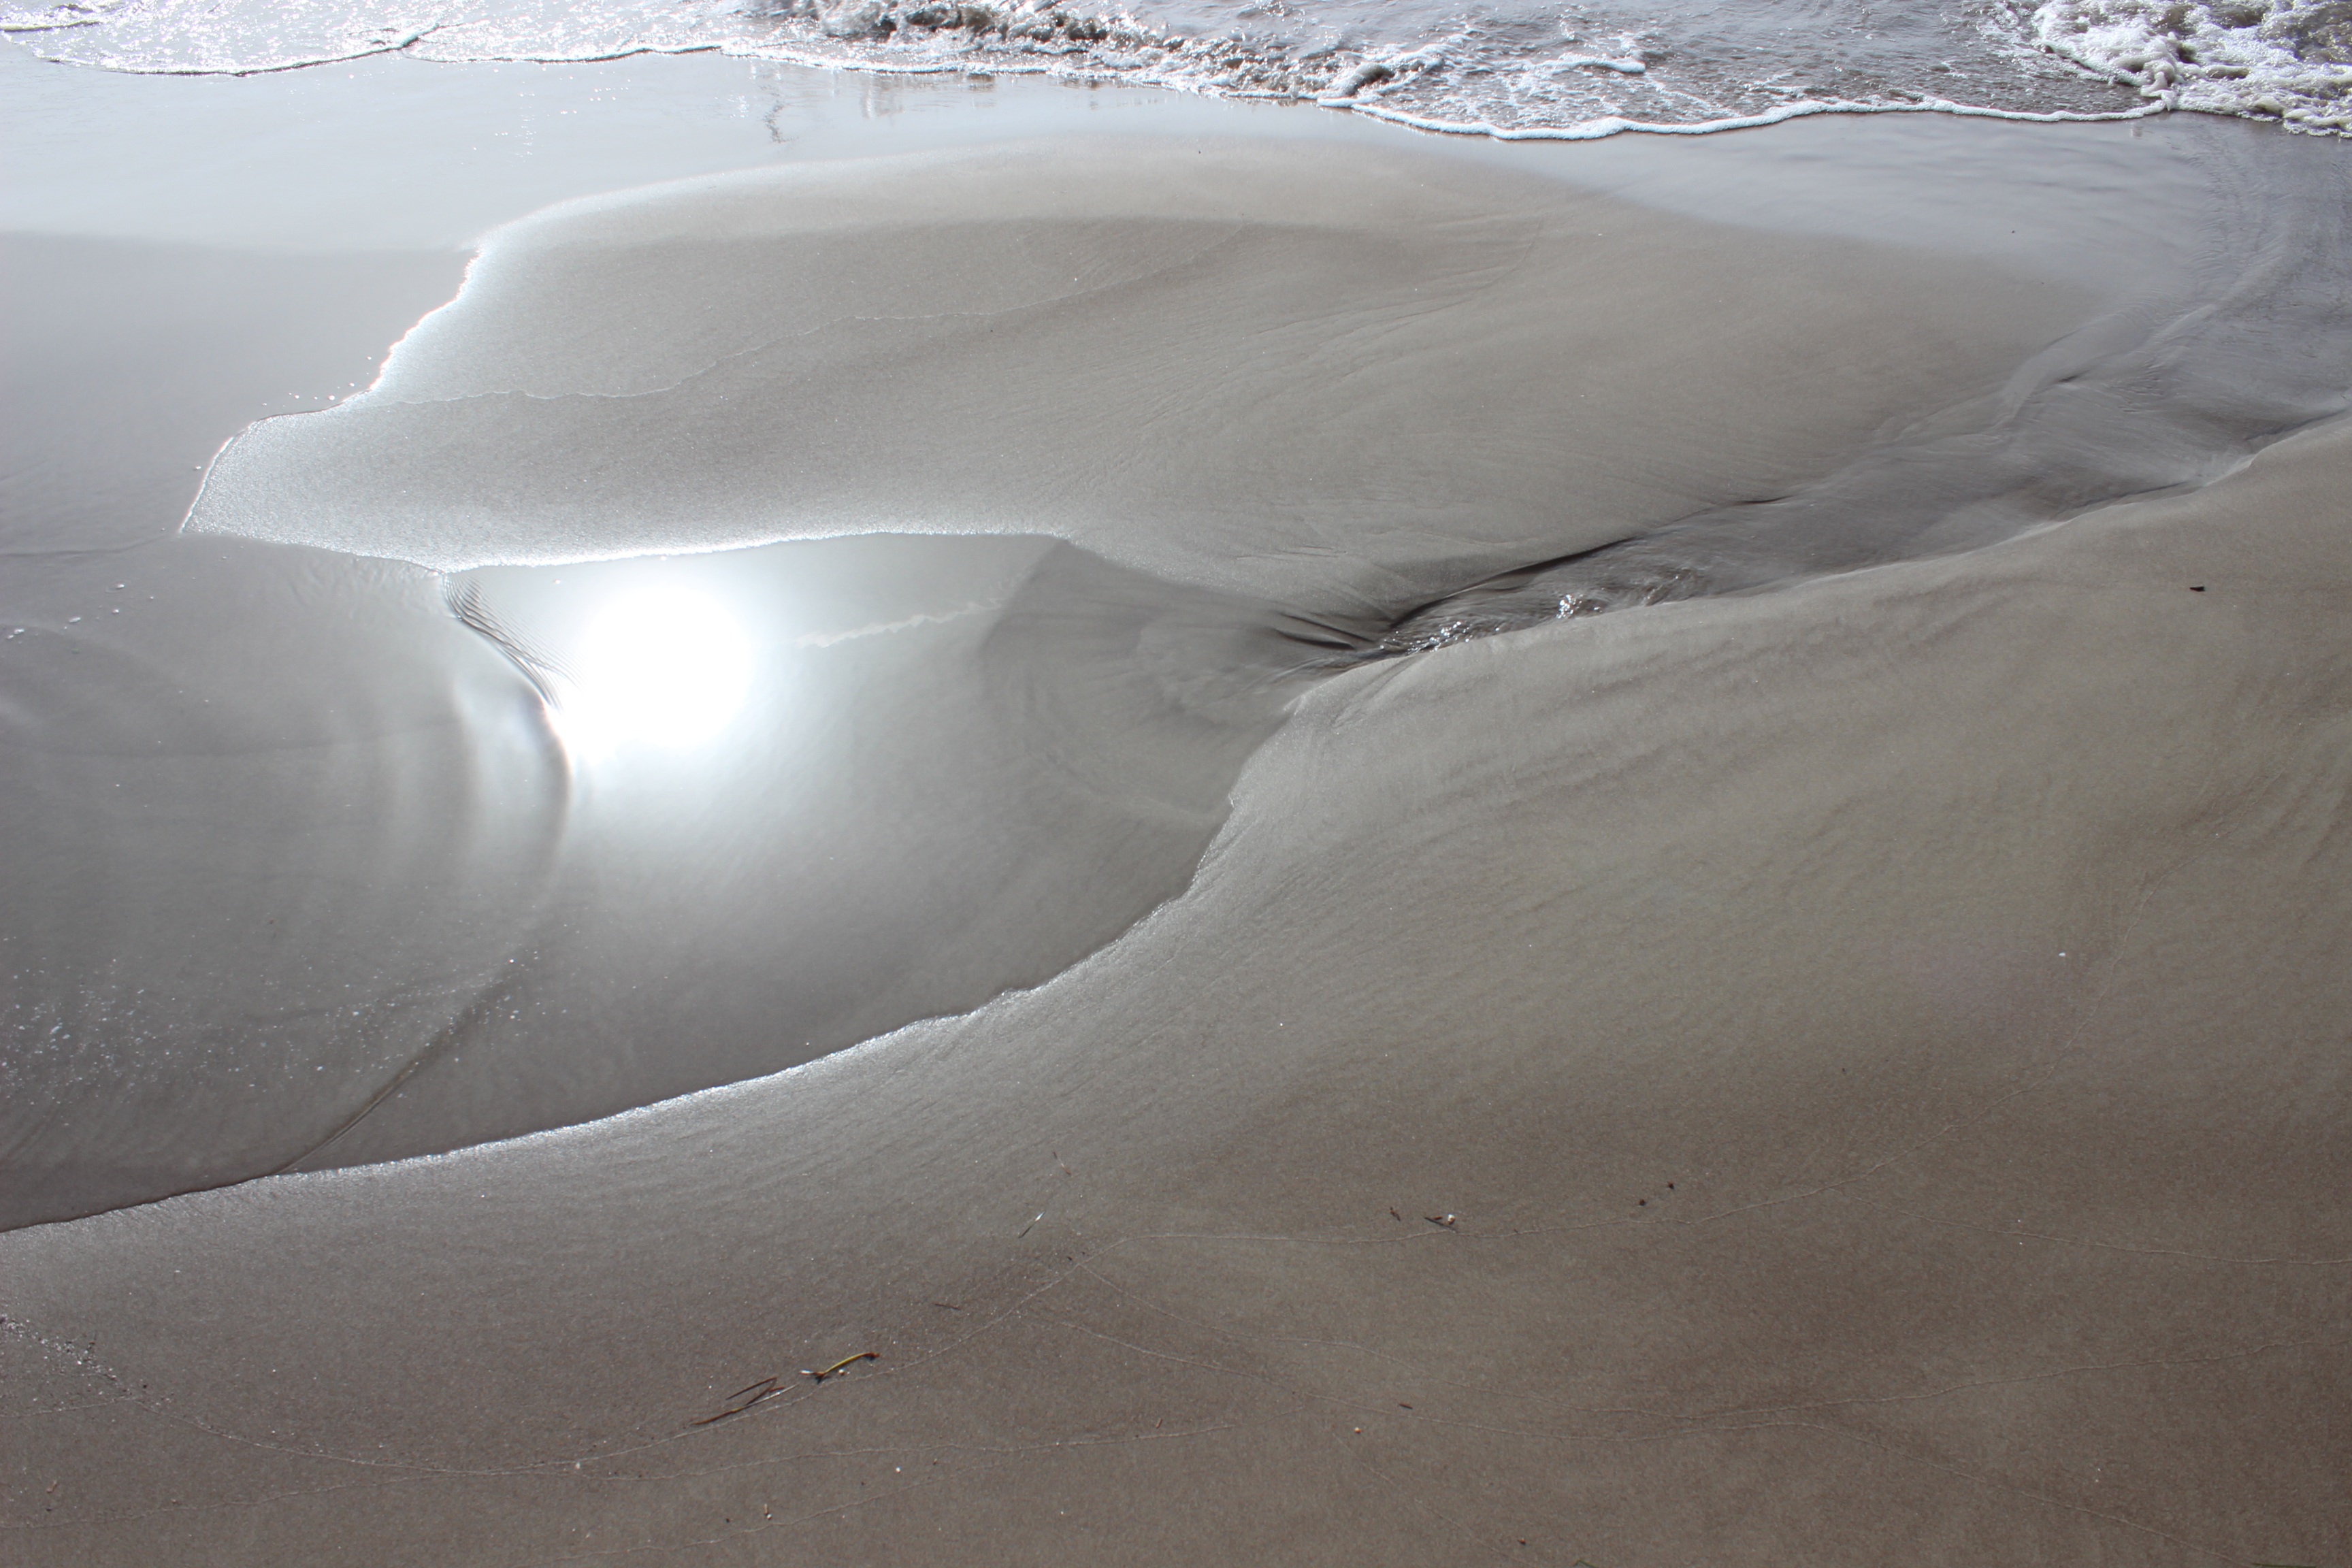
landscape, sea, water, nature, sand, snow, white, dune, wave, reflection, autumn, material, habitat, sandy beach, landform, natural environment, aeolian landform, geological phenomenon